T. H. Watson

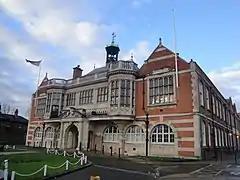
Hendon Town Hall, 2011

He was born on 1 November 1839, the son of John Burges Watson (1803–1881), architect of the picturesque landmark, Duck Island Cottage in St James's Park.